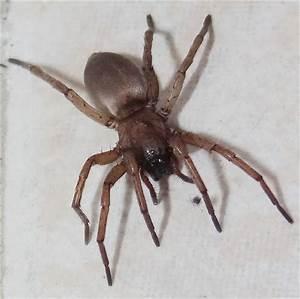
spider